Putnam, Bell & Russell

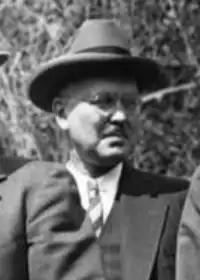
Harvey Hollister Bundy joined his father-in-law William Lowell Putnam's law firm Putnam, Putnam & Bell

After clerking to Supreme Court Justice Oliver Wendell Holmes and working in the law office of Hale & Grinnell, Harvey Hollister Bundy joined Putnam, Putnam & Bell in 1916, where he worked through 1917. In 1917, he also married Katherine Lawrence Putnam, daughter of William Lowell Putnam and niece to Harvard president Abbott Lawrence Lowell. (They had three sons, Harvey Bundy Jr., William Bundy and McGeorge Bundy.) Bundy became a prominent attorney at his father-in-law's law firm, Putnam, Putnam & Bell. In 1919, Bundy rejoined Putnam, Putnam & Bell, which became Putnam, Bell, Dutch & Santry after Charles F. Dutch and Arthur J. Santry became partners. In 1929, he joined Choate, Hall & Stewart (which Alger Hiss joined the following year).